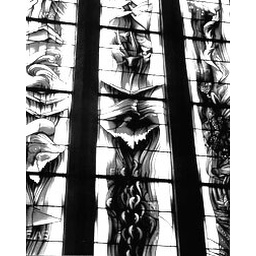
A stained glass window in Ledbury church